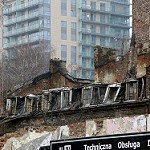
Scene: Outdoor